Beef Stroganoff

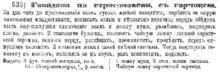
Recipe from "A Gift to Young Housewives" (1887 edition)

's classic Russian cookbook "A Gift to Young Housewives" gives the first known recipe for "Govjadina po-strogonovski, s gorchitseju", "Beef "à la" Stroganov, with mustard", in its 1871 edition. The recipe involves beef "cubes" (not strips) prepared in a dry marinade of salt and allspice, and then sautéed in butter. The sauce is a simple roux mixed with prepared mustard and broth, and finished with a small amount of sour cream: no onions, no mushrooms and no alcohol.